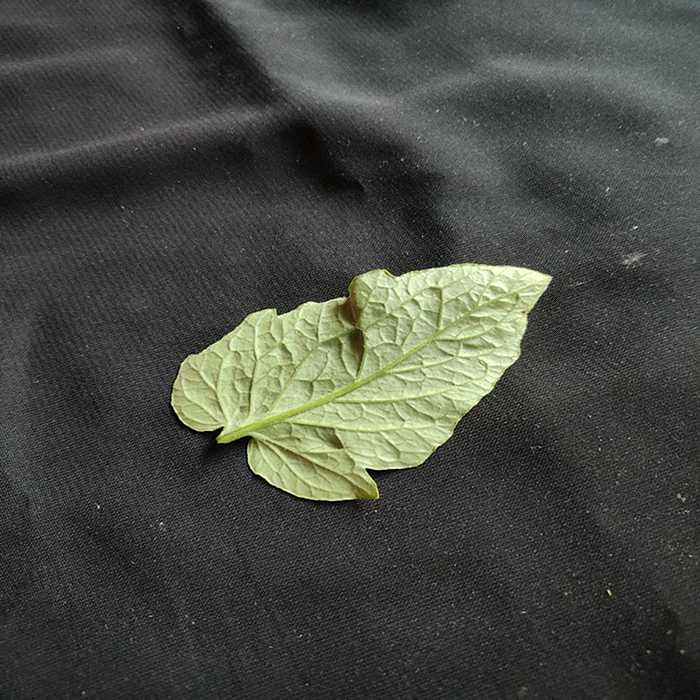
Plant: Tomato
Label: Tomato Fresh leaf